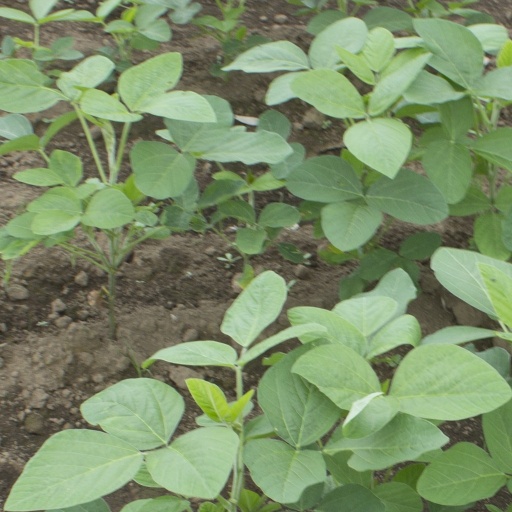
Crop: soybean